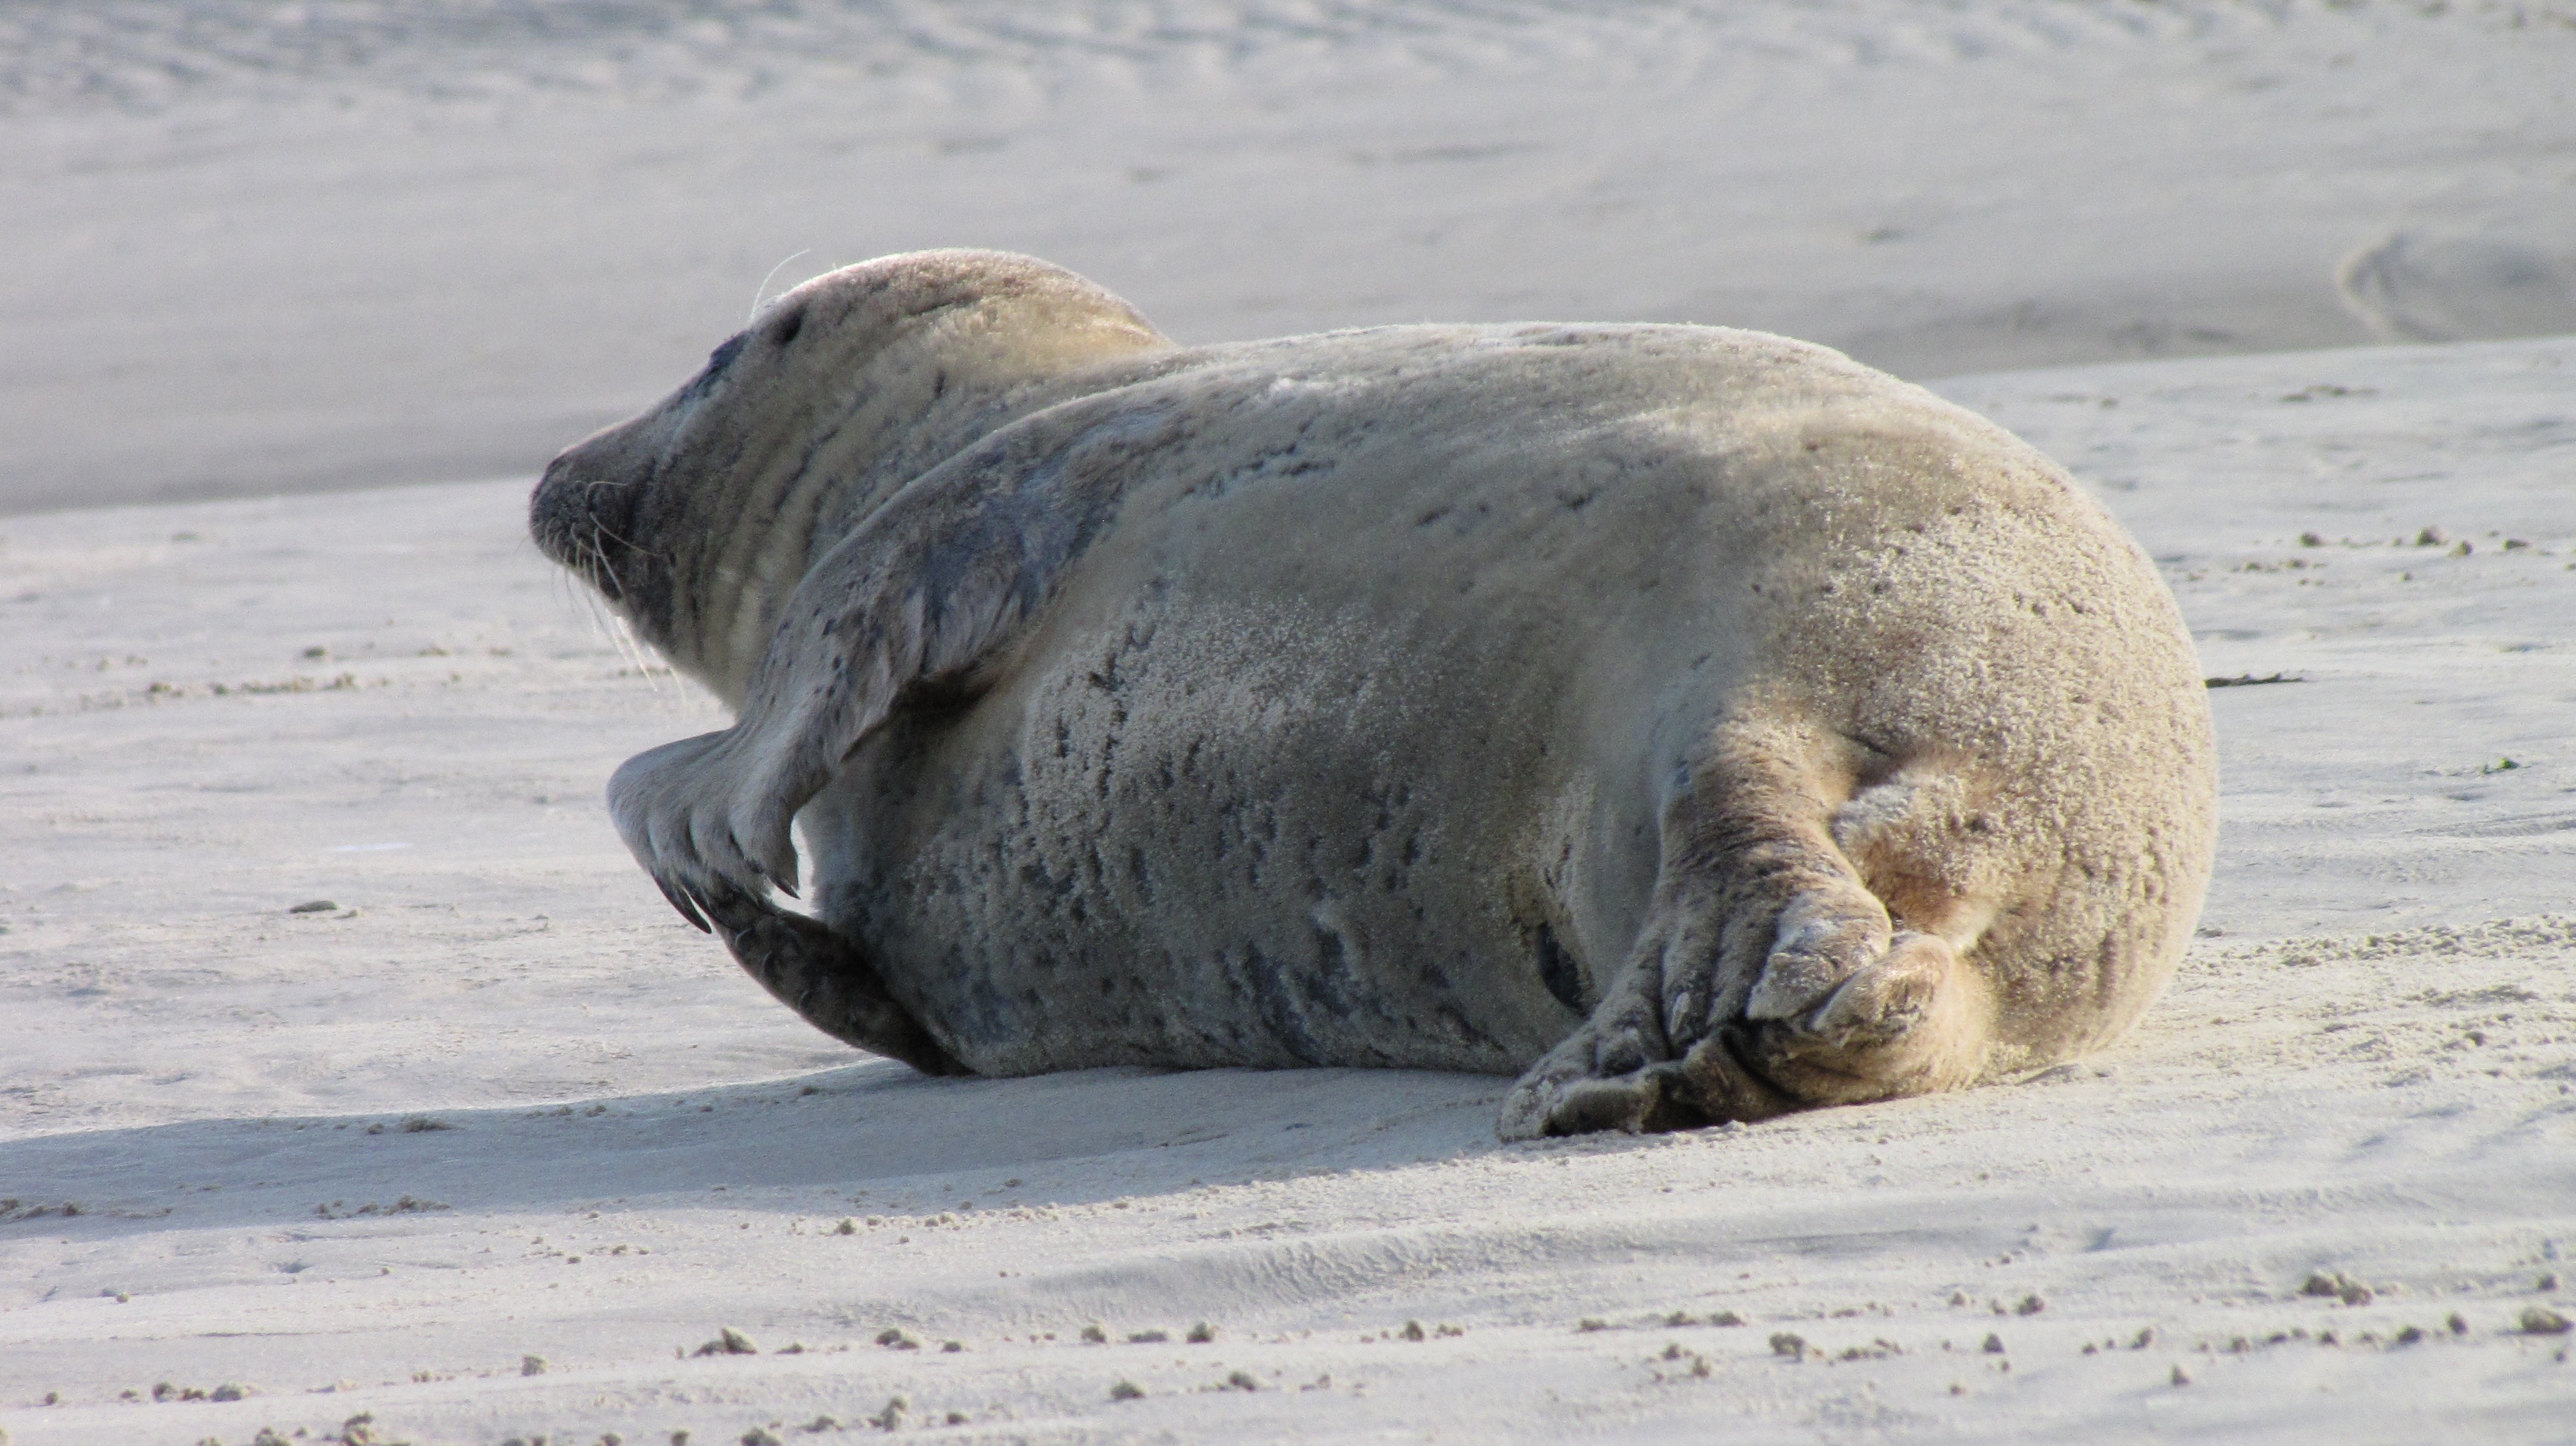
mammal, seals, harbor seal, vertebrate, fauna, wildlife, marine mammal, walrus